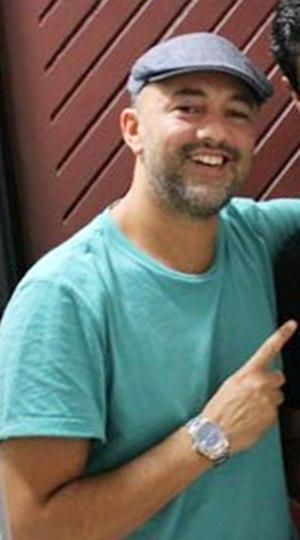
The Voice : La Plus Belle Voix, plus souvent nommé simplement The Voice, est une émission de télévision française de télé-crochet musical réalisée par Tristan Carné et Didier Froehly diffusée sur TF1 depuis le 25 février 2012. Huit saisons ont déjà été diffusées à la télévision. Produite au départ par Shine France, elle est adaptée de l'émission musicale néerlandaise The Voice of Holland, créée par le fondateur d'Endemol, John de Mol, et déclinée dans une trentaine de pays. La version française, présentée par Nikos Aliagas et Karine Ferri, est la plus regardée en Europe. À partir de 2017 ITV Studios France obtient les droits de production.